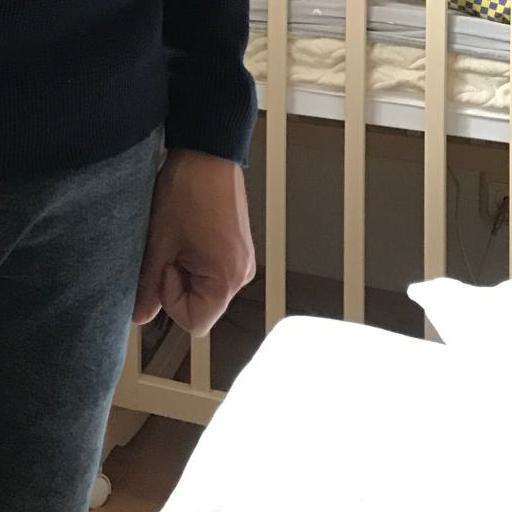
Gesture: no_gesture